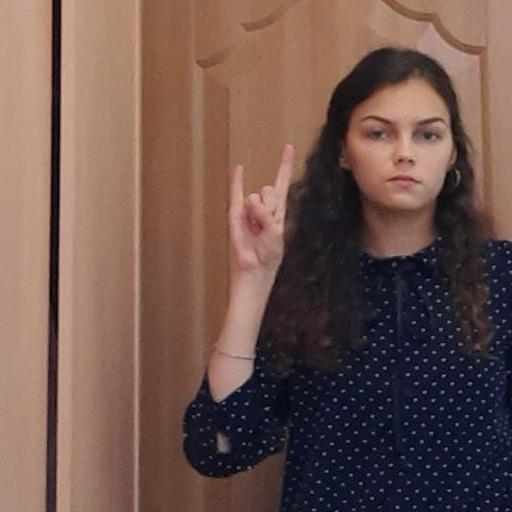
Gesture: rock